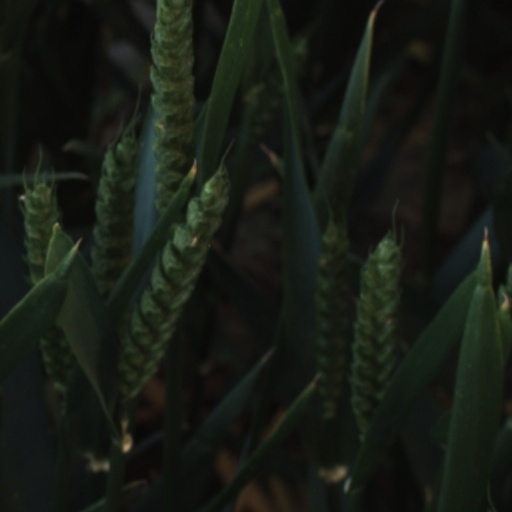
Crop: wheat